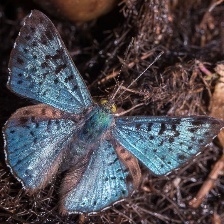
Species: GLITTERING SAPPHIRE